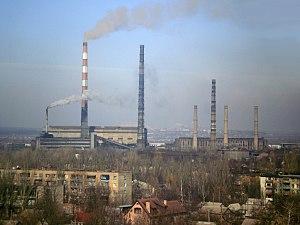
La centrale thermique de Sloviansk est une centrale thermique dans le nord de l'oblast de Donetsk, en Ukraine. Sa capacité est 880 MW, mais sa capacité en projet fut 2 100 MW.